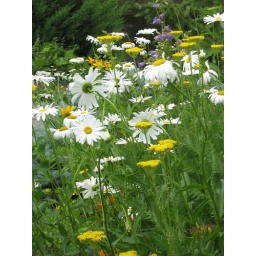
Just a patch of wild flowers near my home